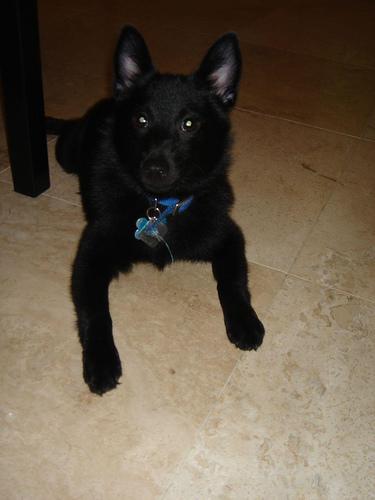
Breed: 201-n000024-schipperke